8th Uhlan Regiment of Prince Józef Poniatowski

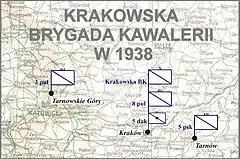
Krakowska BK w 1938

The regiment was involved in heavy fighting during the Polish-Soviet War. It took part in the Kiev offensive (1920), and then fought against 1st Cavalry Army (Soviet Union), commanded by Semyon Budyonny. It participated in the Battle of Komarow, one of the most important battles of the Polish-Bolshevik War.